Shereen Miranda

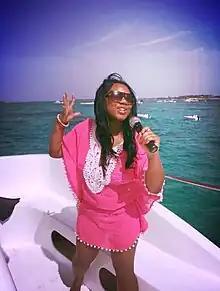
Miranda performing in the Dominican Republic, 2014

Shereen Miranda is a British house singer songwriter, actress, author, producer and presenter.